Ernst Degner

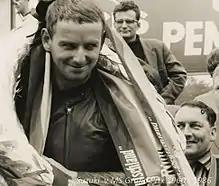
Ernst Degner in 1963

Ernst Degner (born Ernst Eugen Wotzlawek on 22 September 1931 in Gleiwitz, Upper Silesia, Germany - died 10 September 1983 in Arona, Tenerife, Spain) was a professional Grand Prix motorcycle road racer from Eastern Germany. He defected to the west in 1961, taking MZ's and his own tuning techniques to Suzuki, and winning Suzuki's first Grand Prix championship in 1962.